Jerry Gray

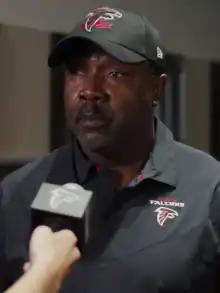
Gray in 2023

Jerry Don Gray (born December 16, 1962) is an American football coach and former player who is the assistant head coach/defense for the Atlanta Falcons of the National Football League (NFL). Gray played college football for the Texas Longhorns, twice garnering consensus All-American honors. Thereafter, he played professionally for the Los Angeles Rams, Houston Oilers, and Tampa Bay Buccaneers of the NFL.